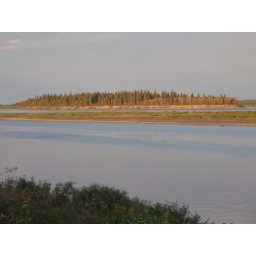
That's actually a sand bar in front of the island.